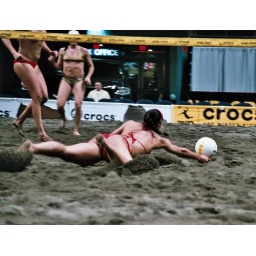
Tyra Turner dives for the ball during a pro indoor beach volleyball match in Albany, NY